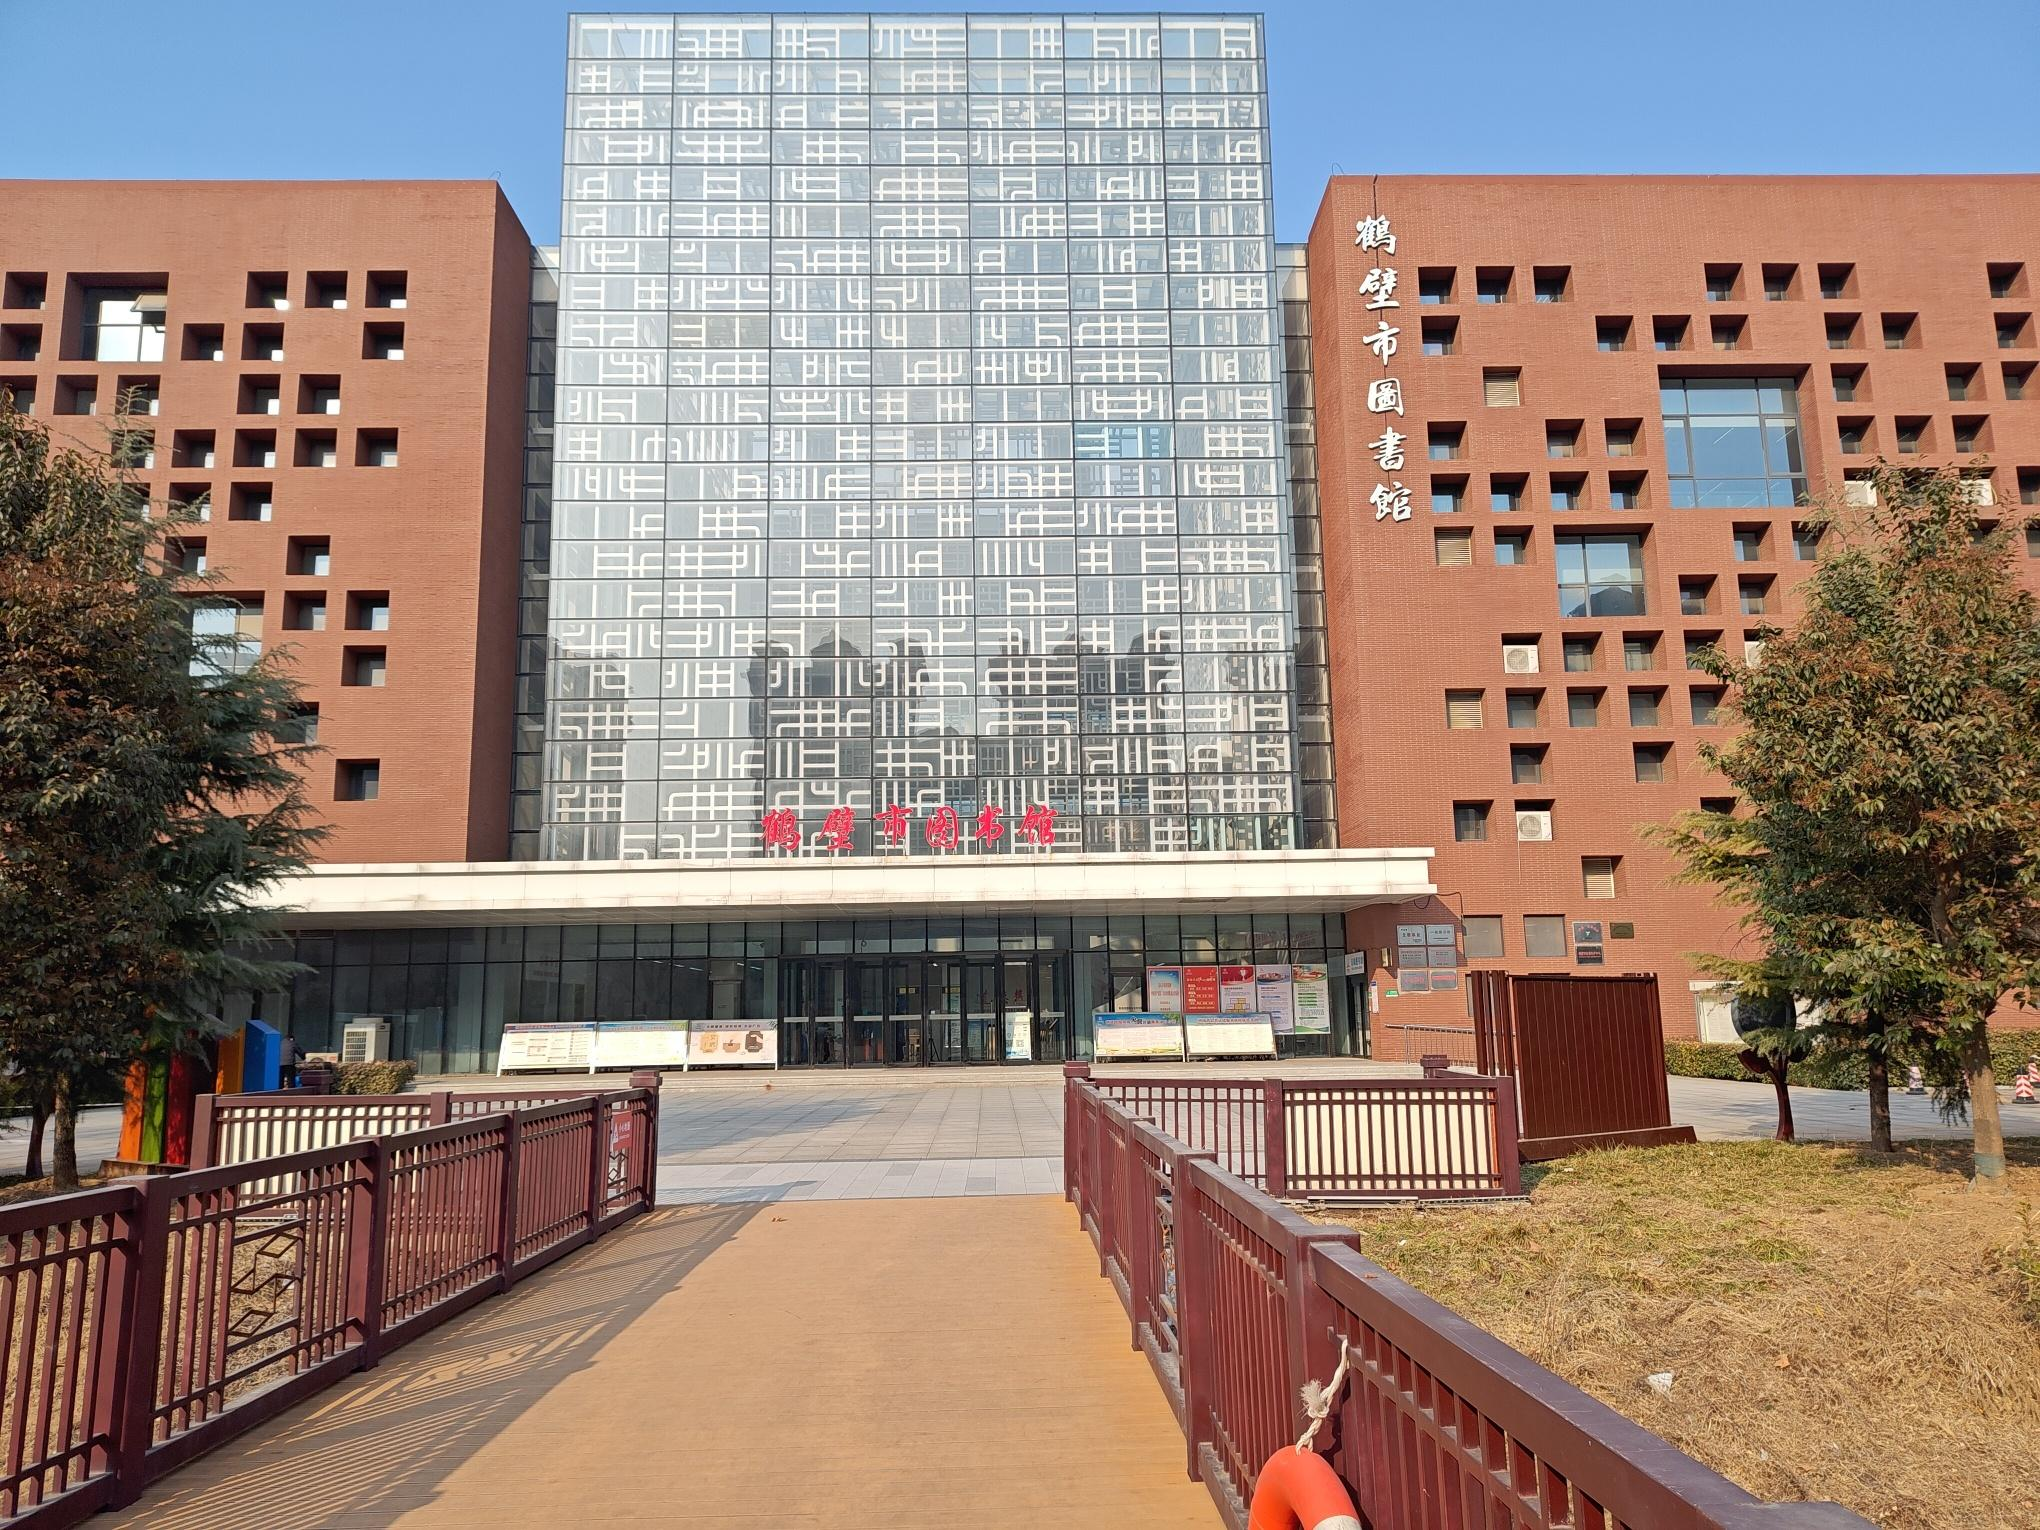
地标名称：鹤壁市图书馆
所在城市：鹤壁市·淇滨区